Pong

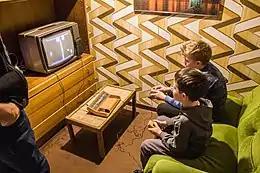
Two children playing "Pong" on a television set.

The game is featured in episodes of television series including "That '70s Show", "King of the Hill" and "Saturday Night Live". In 2006, an American Express commercial featured Andy Roddick in a tennis match against the white, in-game paddle. Other video games have also referenced and parodied "Pong"; for example "Neuromancer" for the Commodore 64 and "" for the Xbox 360. The concert event Video Games Live has performed audio from "Pong" as part of a special retro "Classic Arcade Medley". Frank Black's song "Whatever Happened to Pong?" on the album "Teenager of the Year" references the game's elements.